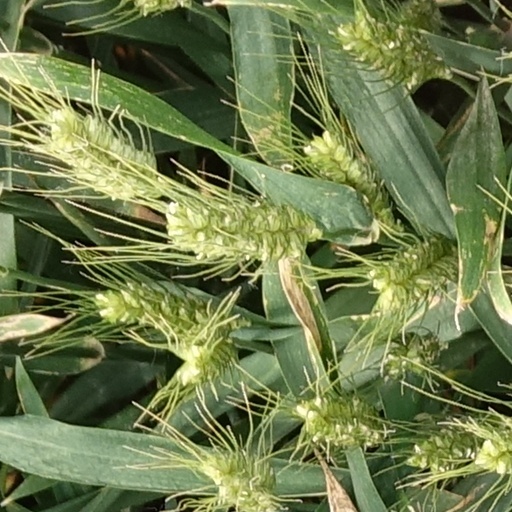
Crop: wheat